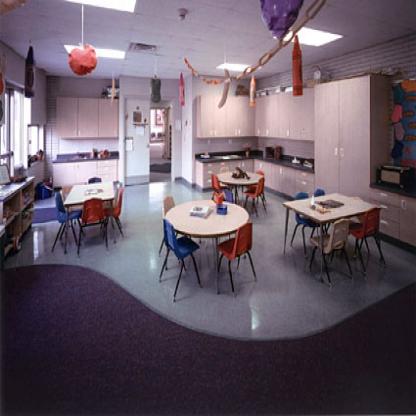
Scene: Indoor